Aiways U7 ion

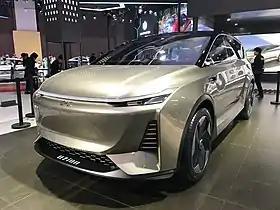
Aiways U7 ion Concept at Auto Shanghai 2019

The U7 ion is a concept car from the Chinese start up Aiways which was first shown at the Shanghai Auto Show in 2019.